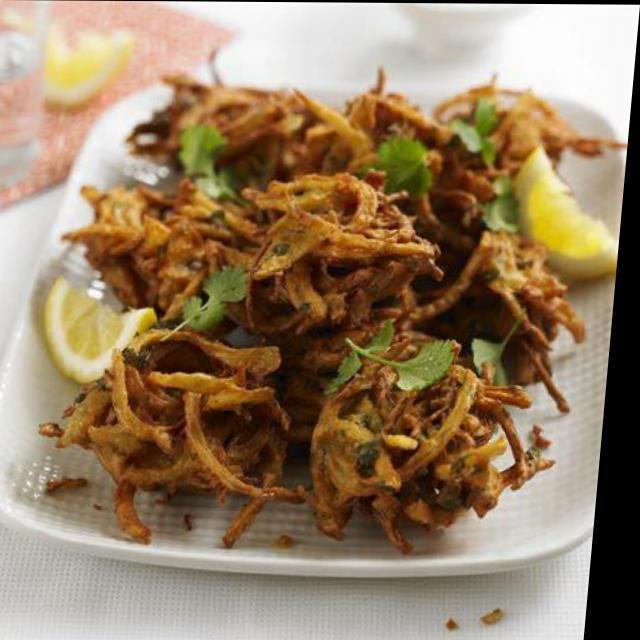
Dish: pakode